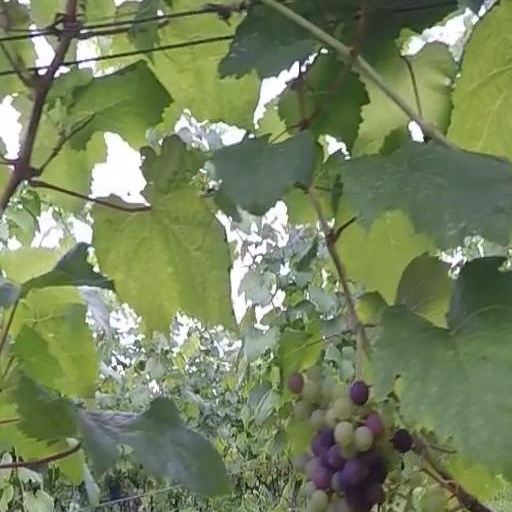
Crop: grape